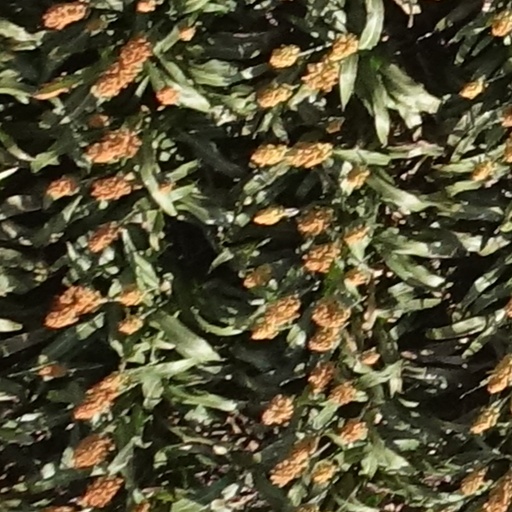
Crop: sorghum